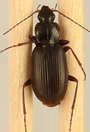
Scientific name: Calathus advena
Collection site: Rocky Mountains NEON (RMNP), plot RMNP_008